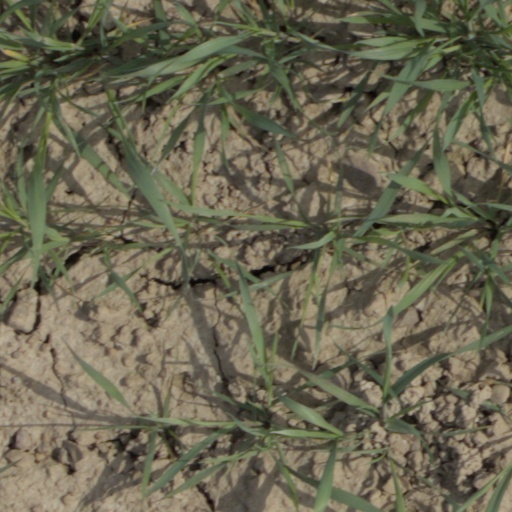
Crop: wheat